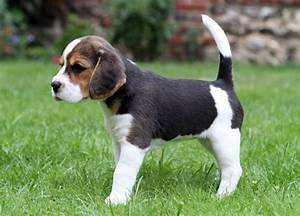
Label: dog